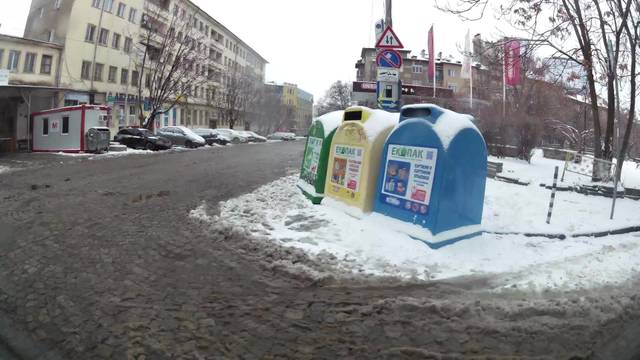
Region: Bulgaria
Coordinates: 42.696, 23.313